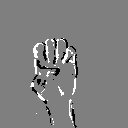
ASL letter: e